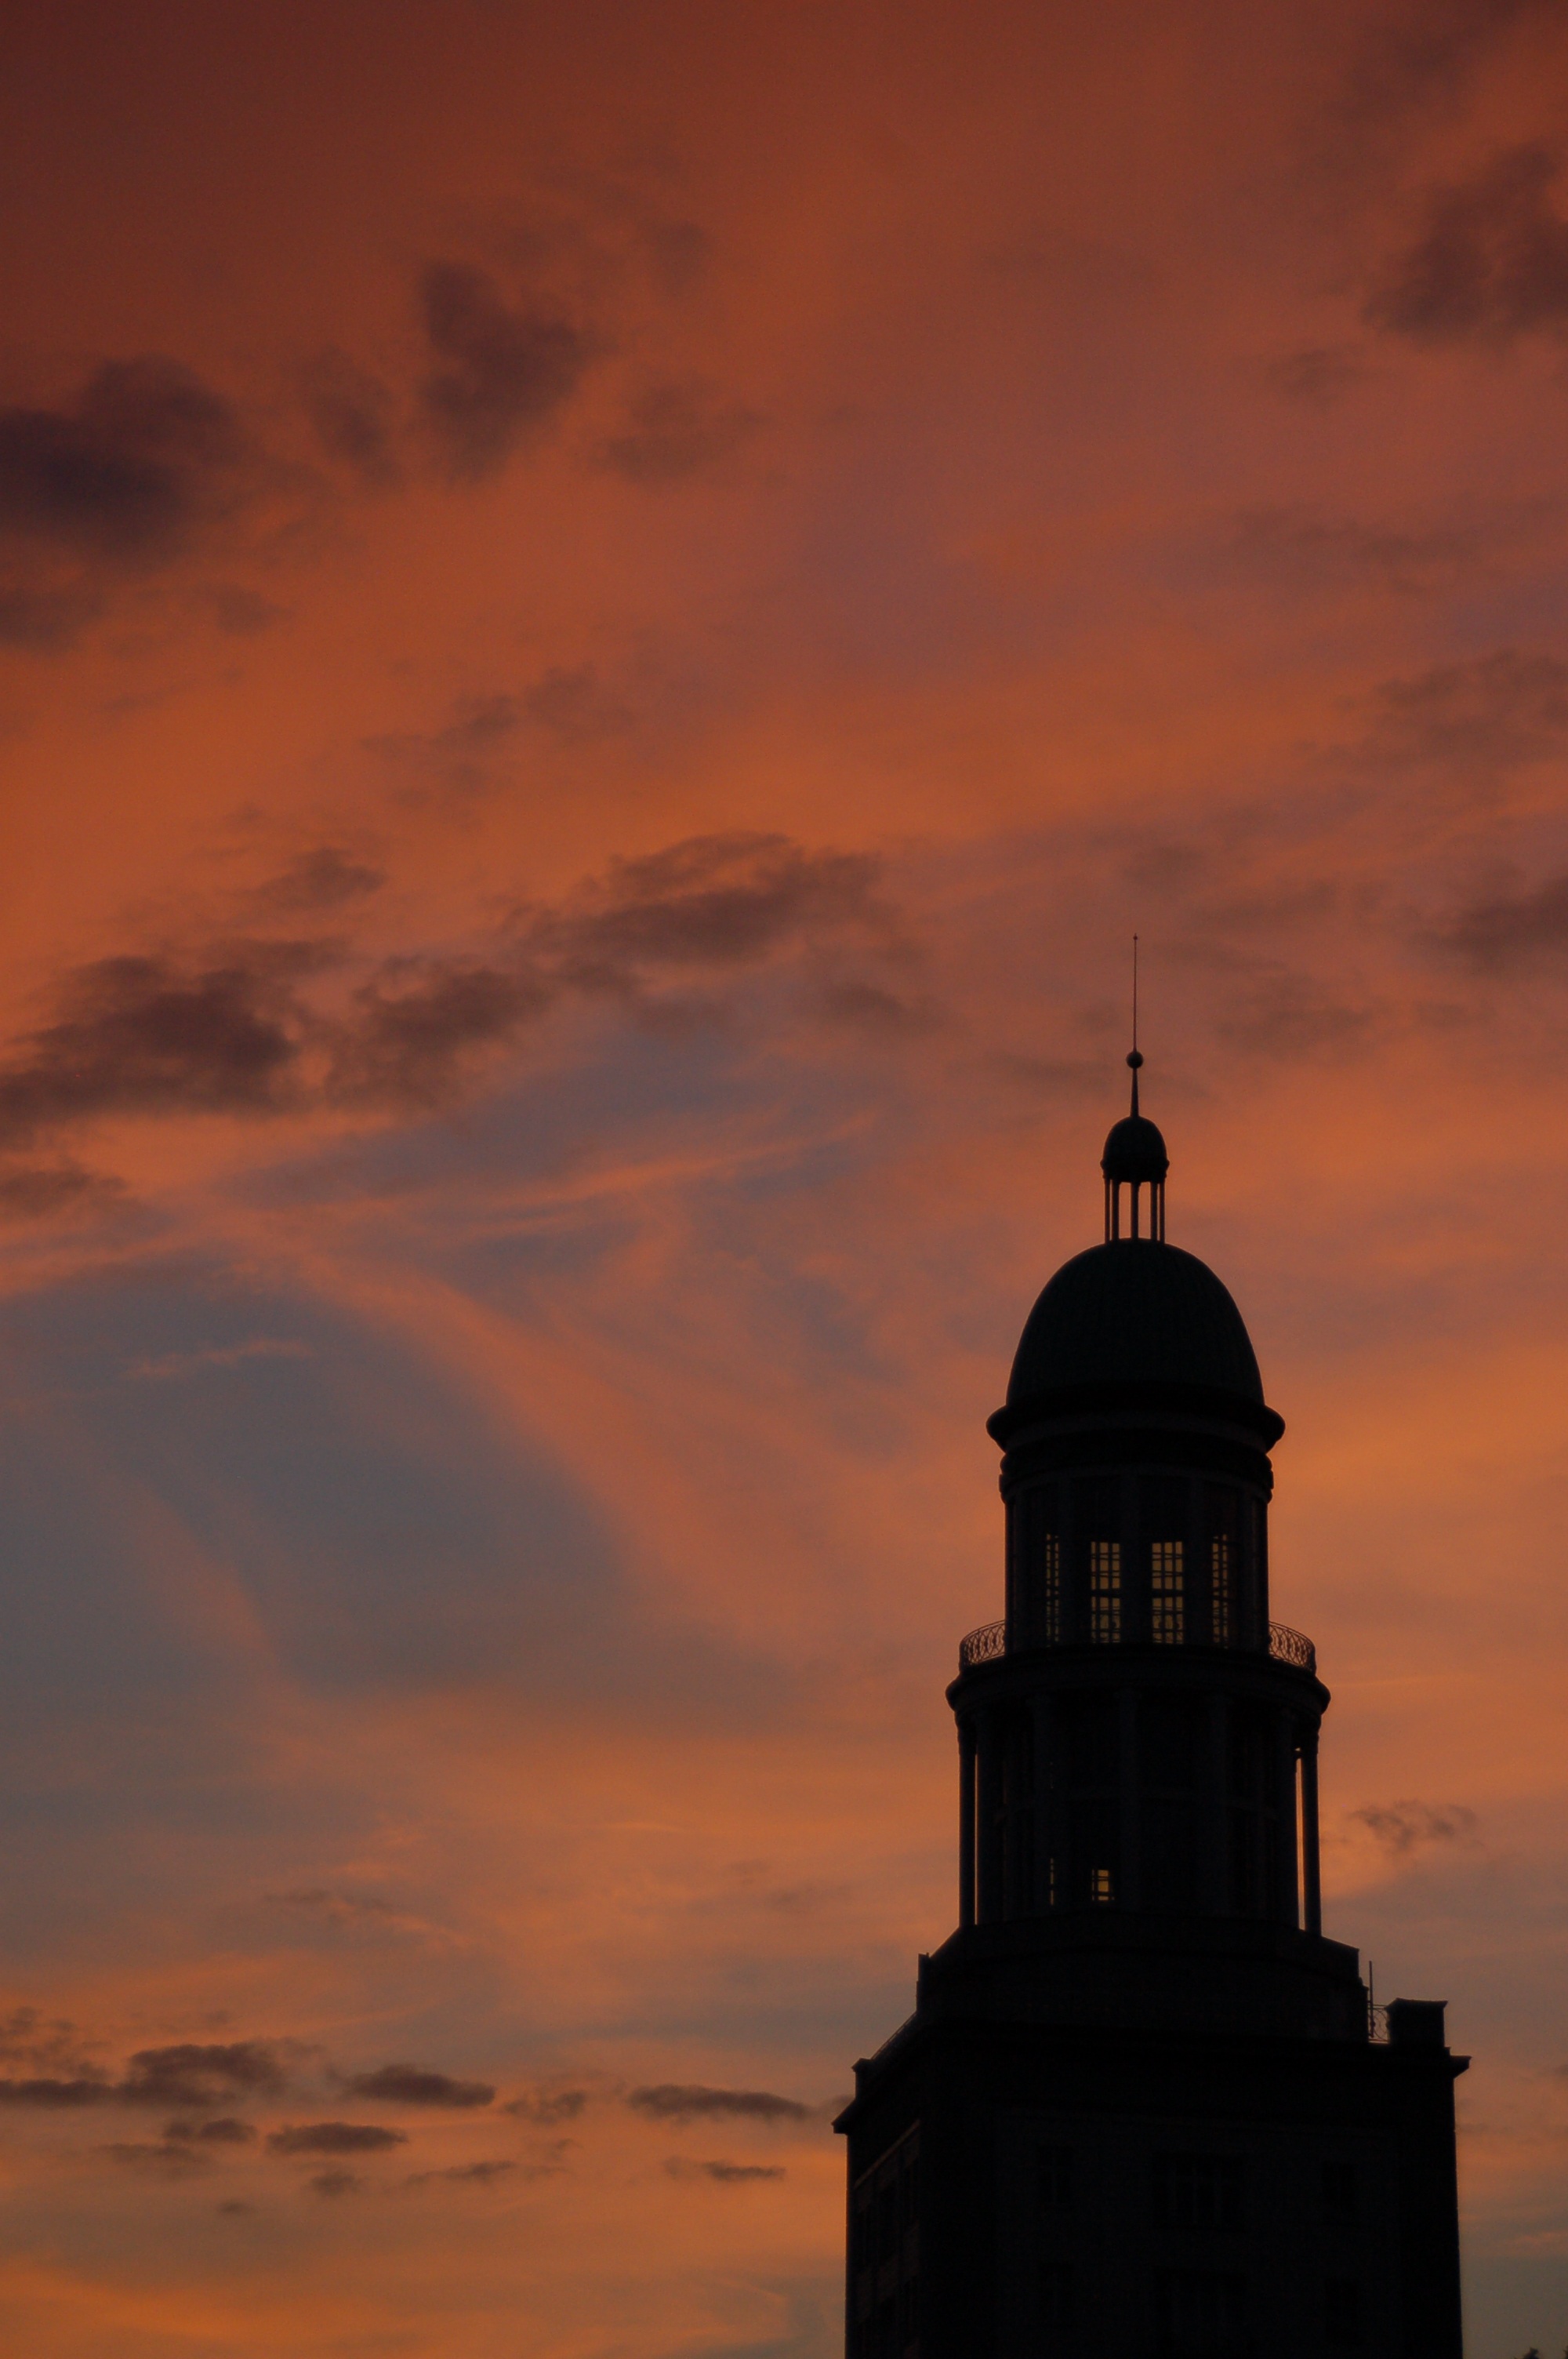
sea, horizon, cloud, sky, sunrise, sunset, morning, dawn, dusk, evening, reflection, tower, berlin, afterglow, evening light, frankfurter tor